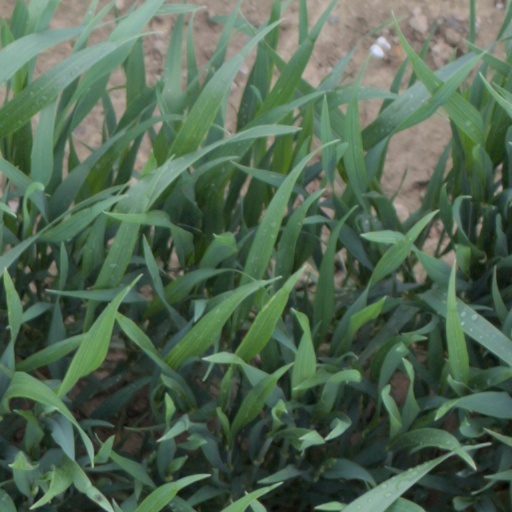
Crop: wheat